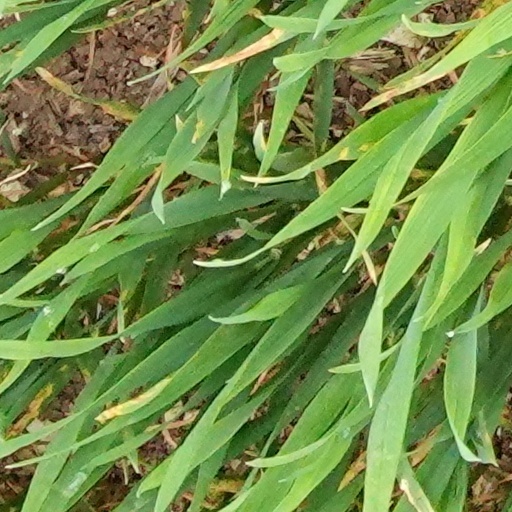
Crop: wheat